Cronheim

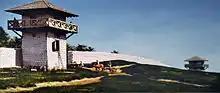
Model of the Roman Upper Germanic-Rhaetian Limes

In the year 90 the Romans expelled the Celts, occupied the inhabited areas north of the Donau River and expanded into the area. The Celtic population wasn't banished from the region by the Romans but made tributary to them. To protect and getting control over the borders, the Roman started back in 138 under the Roman Caesar Antoninus Pius to extend the Roman boundary wall, Upper Germanic-Rhaetian Limes, and also included now the area north of Cronheim. Thanks to dendrochronological investigations of the wood used for the construction for the part of the Limes passing Cronheim, we now know that it was cut in 162, at the time when Marcus Aurelius was the Roman emperor, when this particular section of the Limes was built. In the second century two Roman military roads crossed at the location where Cronheim is now situated.